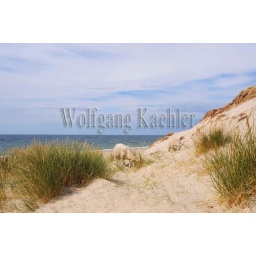
Germany, schleswig holstein, north sea, north frisian islands, sylt island, weststrand near list, sheep in sand dunes